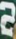
Number: 2